Church of the Saintes Maries de la Mer

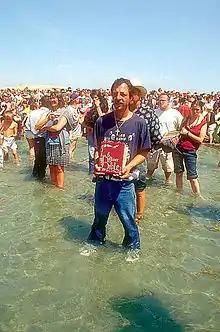
Ritual bath of the Pilgrimage to Saintes-Maries-de-la-Mer

, who was the first historian to study the folklore of the Three Marys and Saint Sarah, notes the importance of the Roma procession to the sea. Since 1936, the immersion of Sarah, the black saint, which the Romani people have done, precedes by one day that of the Marys in their boat. The statue of Sarah is submerged up to the waist.